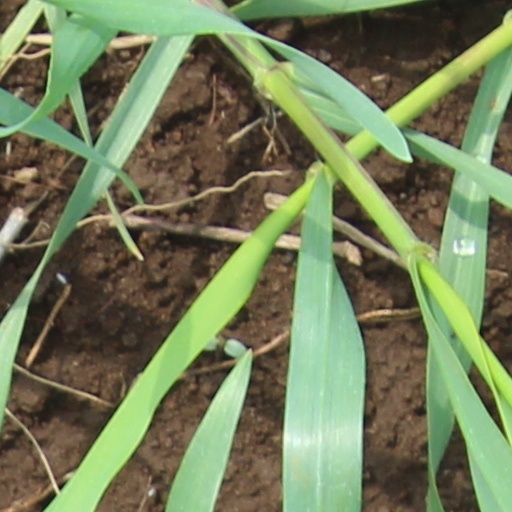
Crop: wheat